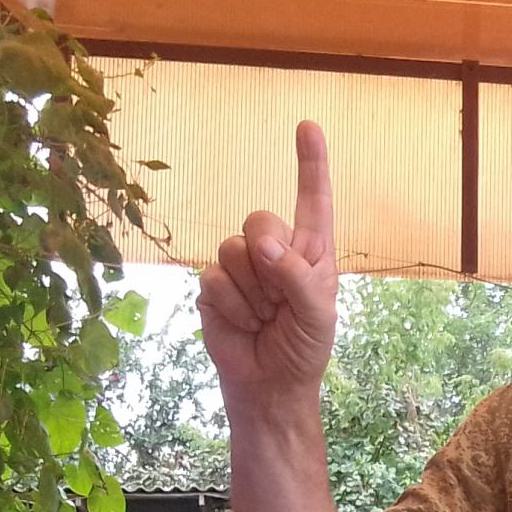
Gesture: one